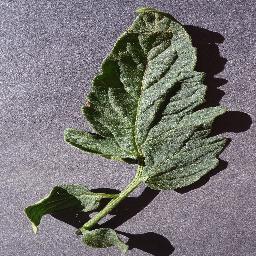
Label: Tomato___healthy